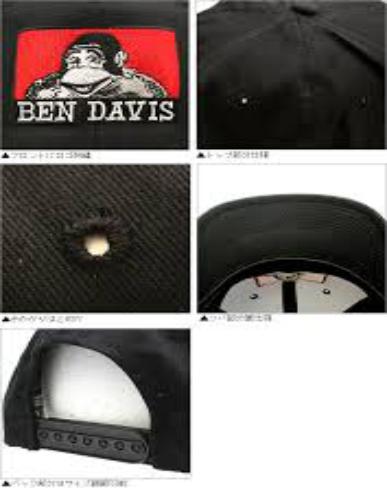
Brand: Ben Davis
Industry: Clothes